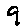
Label: 9